St Andrew-in-the-Oxmarket Church

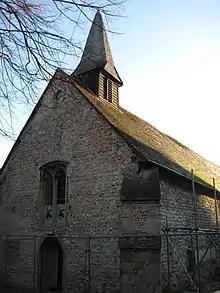
St Andrew-in-the-Oxmarket Church in 2010.

St Andrew-in-the-Oxmarket Church existed as a chapel in the 13th century. It is situated near East Street in central Chichester, accessible only by way of two alleyways. Historically, the church was the property of the Dean of Chichester, and the church owned much land in the area until the Reformation.